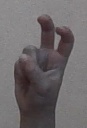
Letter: toot